Fred Lancaster Barn

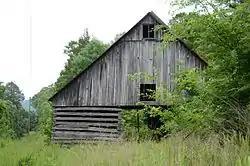

The Fred Lancaster Barn is a historic barn in rural eastern Stone County, Arkansas. It is located in the Round Bottom area northeast of Mountain View. It is a traditional-format four-crib log structure with a tall gable roof. Each of its cribs measures about , and are divided by crossing driveways. The barn was built in 1918 by Fred Lancaster, and represents a transition from the traditional style crib barn to one with a transverse layout.